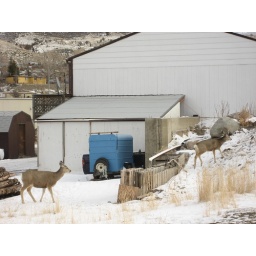
they were just hanging out, munching grass around the houses